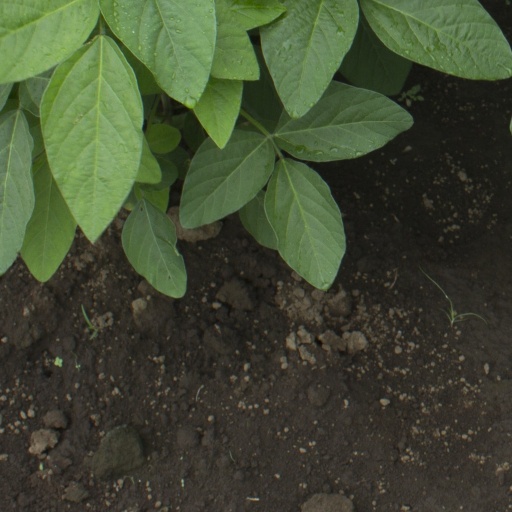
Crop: soybean